Ken Lamberton

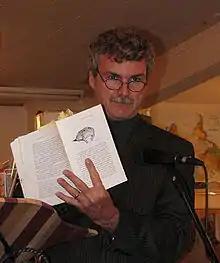
Reading at an Amherst, Massachusetts bookstore in 2007.

Kenneth J. Lamberton (born November 8, 1958) is an American writer and former teacher. Born in Duluth, Minnesota, Lamberton attended the University of Arizona, where he received a Bachelor of Science degree in biology and a Master of Fine Arts in creative writing. He was working as a science teacher in Mesa, Arizona in 1985 when he was awarded a Teacher of the Year award. A few months later, the then 28-year-old Lamberton was arrested for child molestation for having an affair with a 14-year-old student and transporting her across state lines. During his twelve-year prison term at the Santa Rita unit of the Arizona State Prison Complex at Tucson, he participated in a creative writing program run by Richard Shelton and became a writer, penning essays for the prison magazine "La Roca". After his release on September 25, 2000, he began to publish non-fiction books and articles on natural history and crime and punishment in the Southwest.